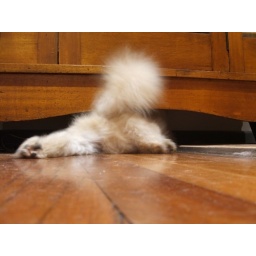
Gaspode chases a water bottle under the china cupboard